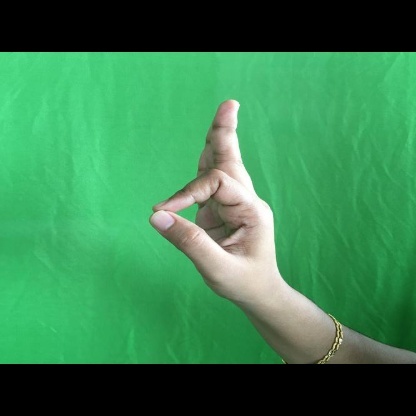
Mudra: Aralam